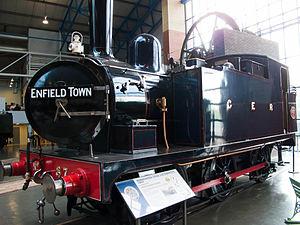
Le National Railway Museum, est un musée ferroviaire situé à York, il fait partie du groupement des musées des sciences et de l'industrie de Grande-Bretagne. Le musée est ouvert depuis 1975, en regroupant dans un même endroit différentes collections de matériel roulant préservé dès le XIXᵉ siècle.